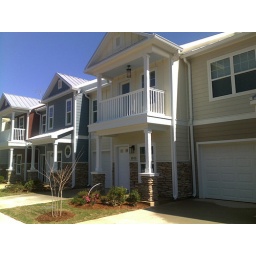
Element Homes, 118 homes using the latest in green building practices